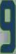
Number: 9